Guest Artist

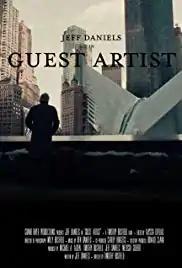

Guest Artist is a 2019 American drama film directed by Timothy Busfield and starring Jeff Daniels. It is based on Daniels' play of the same name.